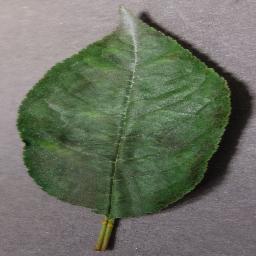
Label: Cherry___Powdery_mildew